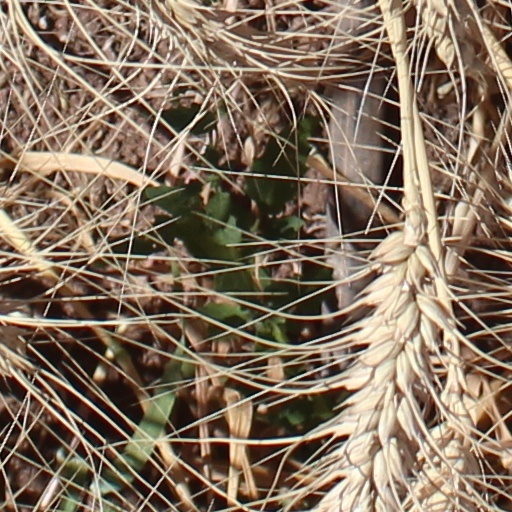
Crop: wheat